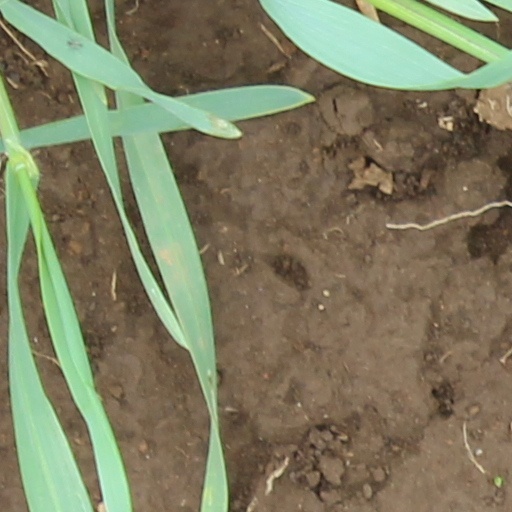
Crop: wheat